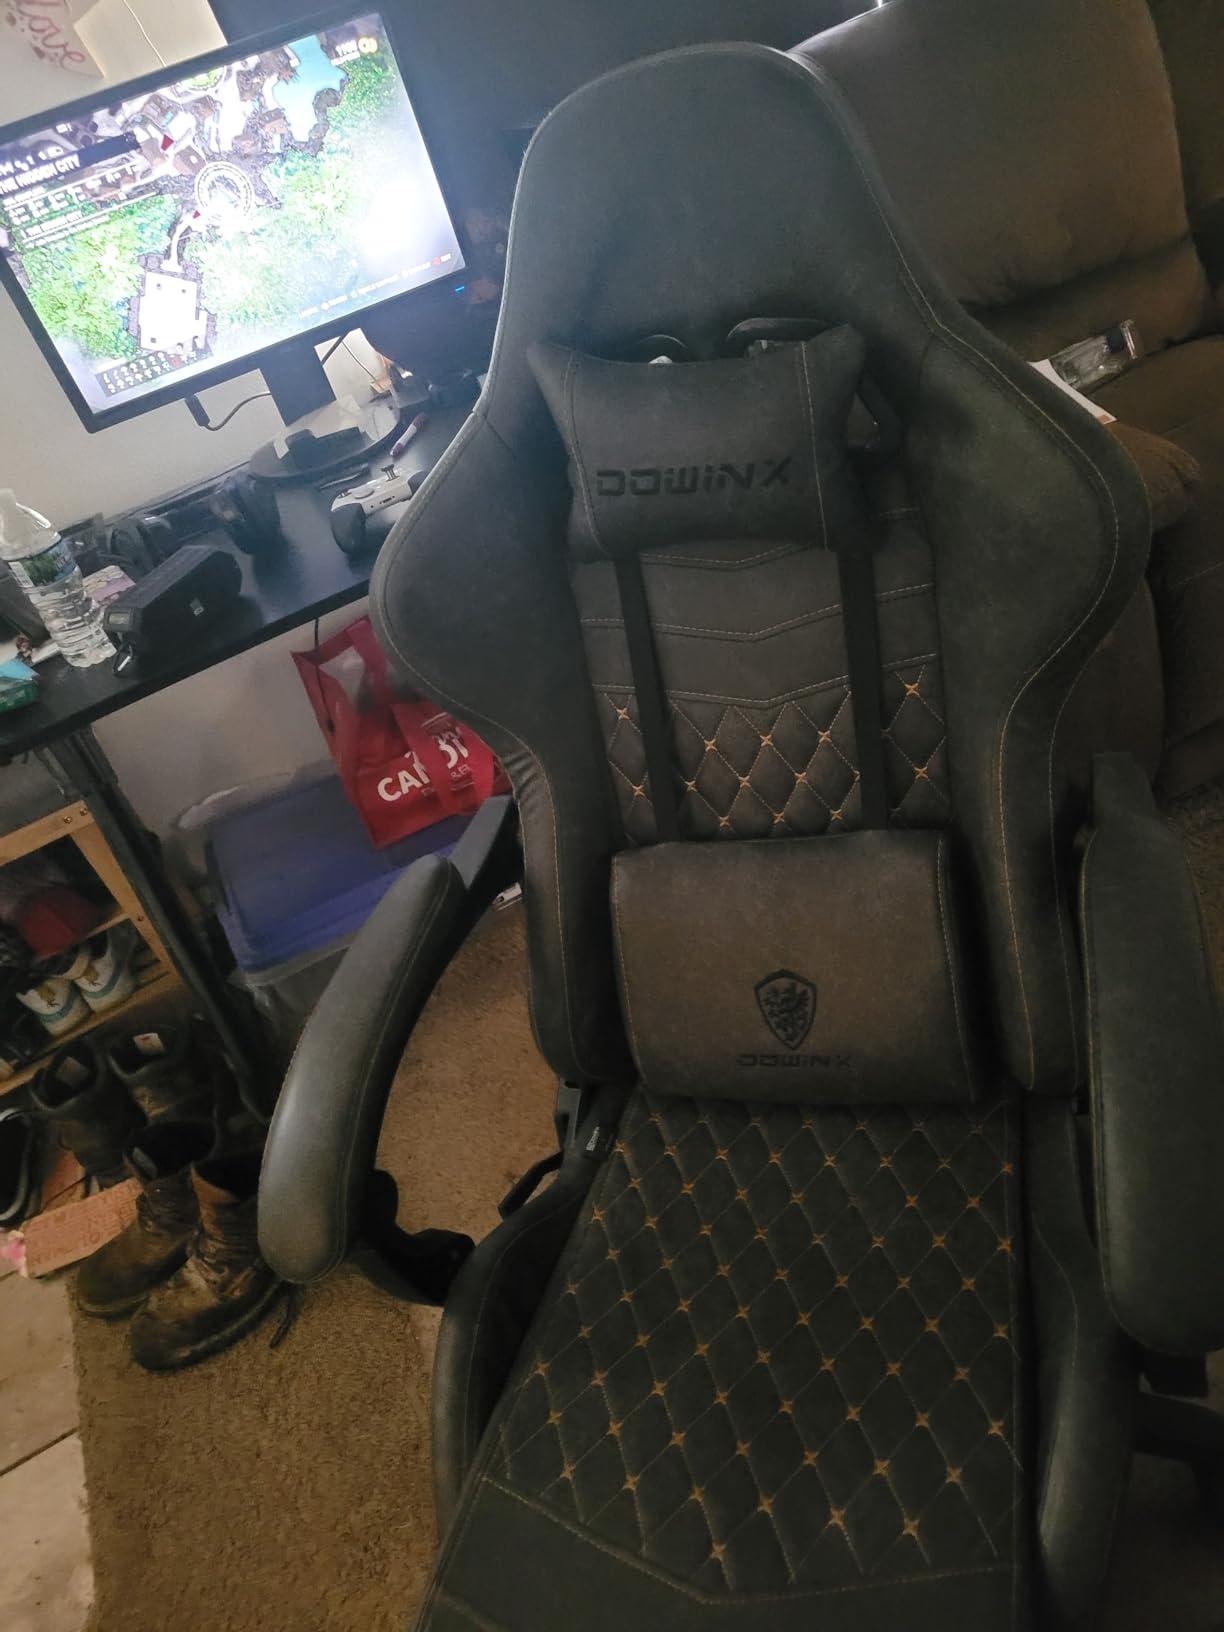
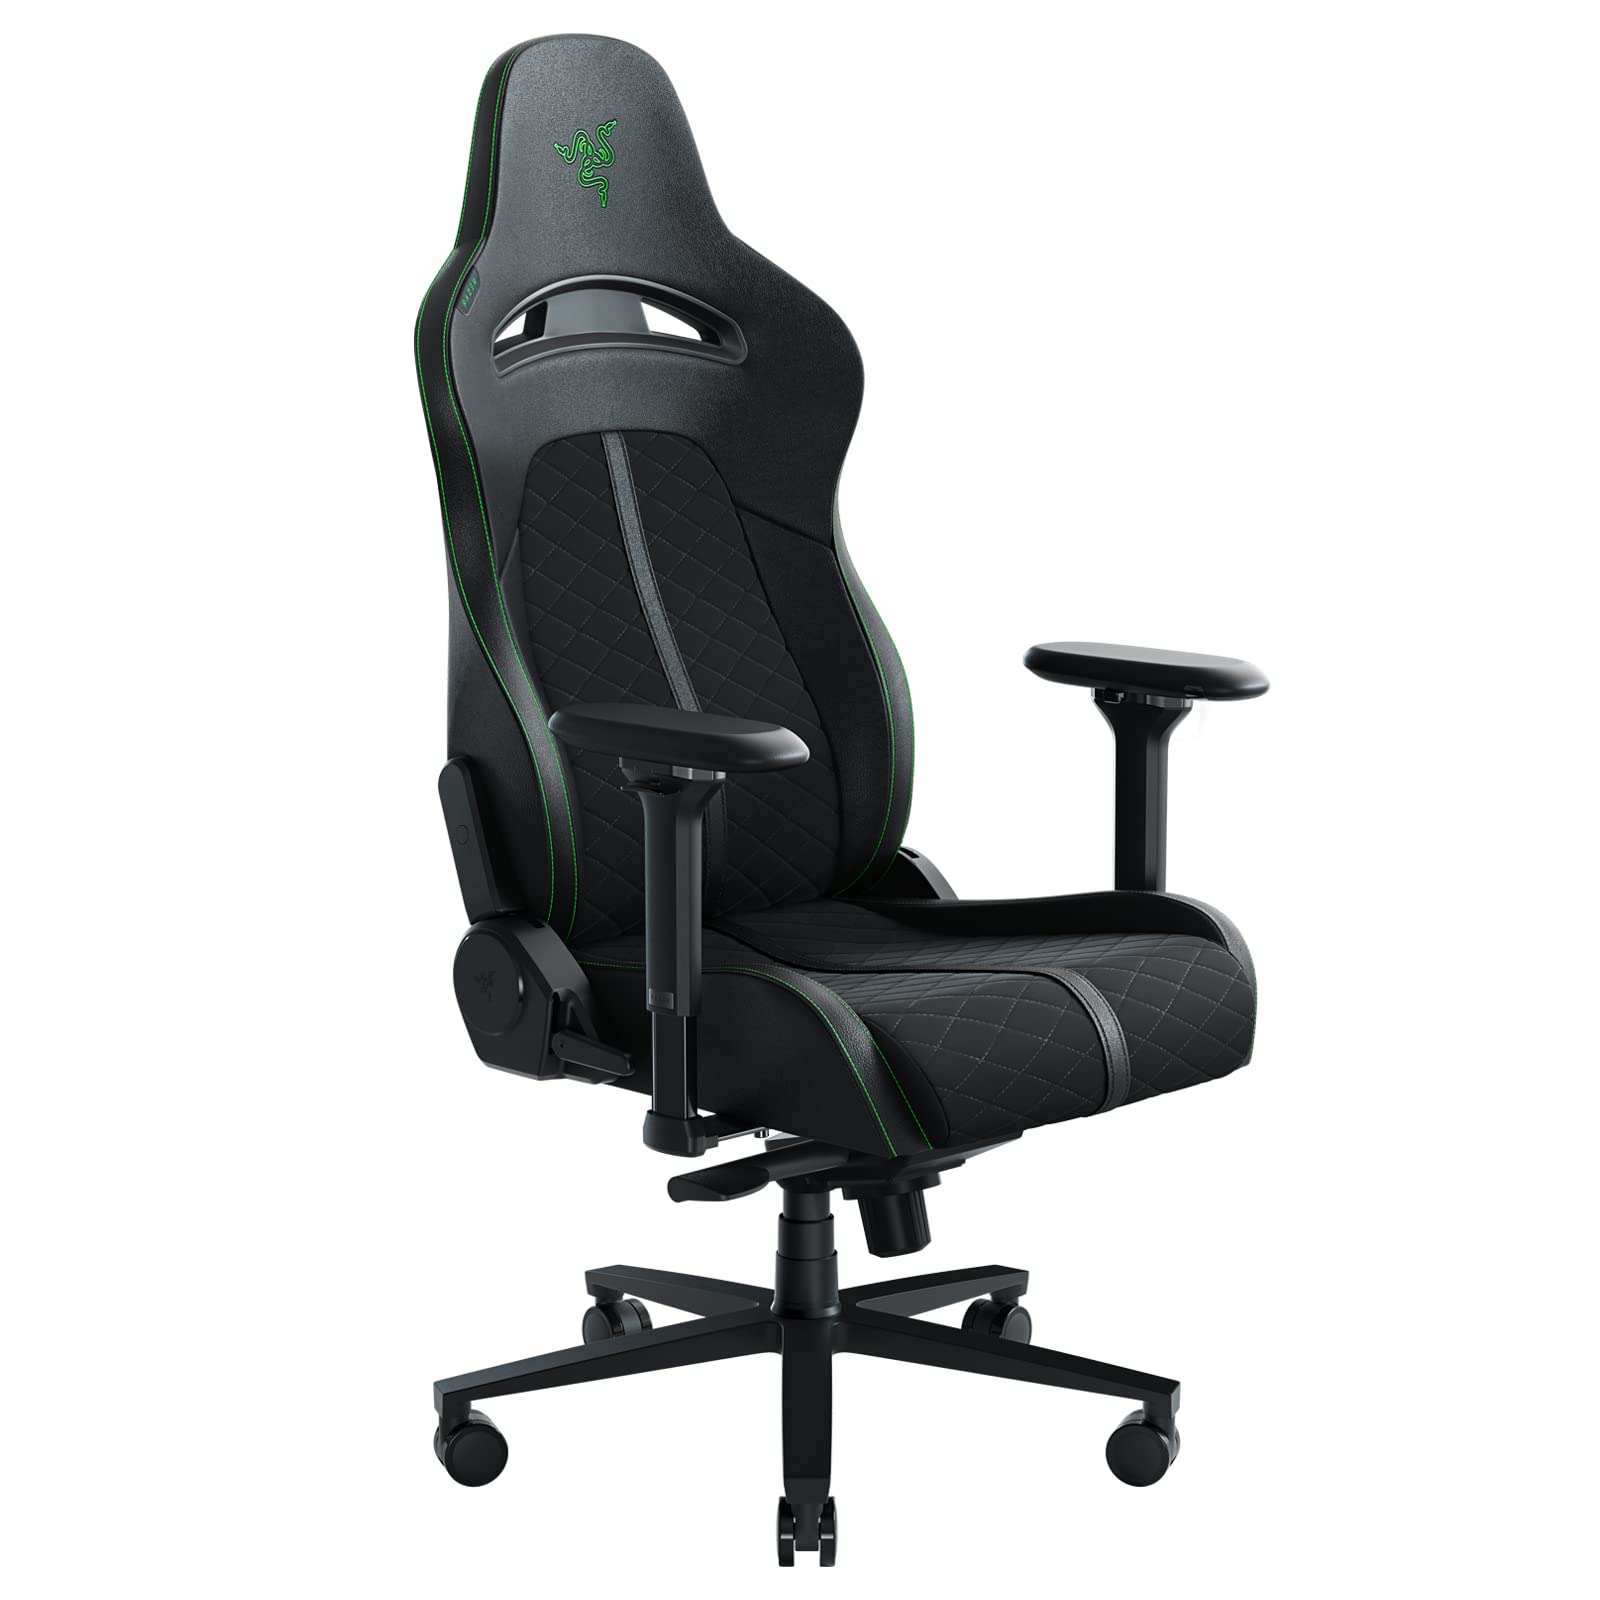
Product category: items_chair
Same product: no